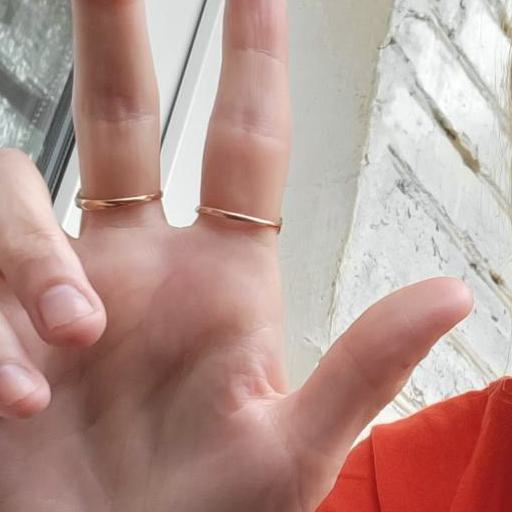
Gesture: three2